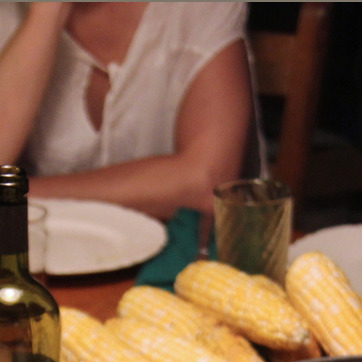
Material: skin